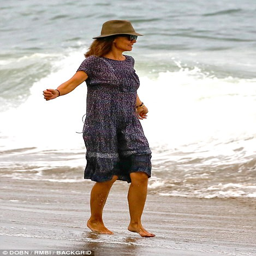
relief : the waiting period , if it existed , ended this summer leaving people free to go public